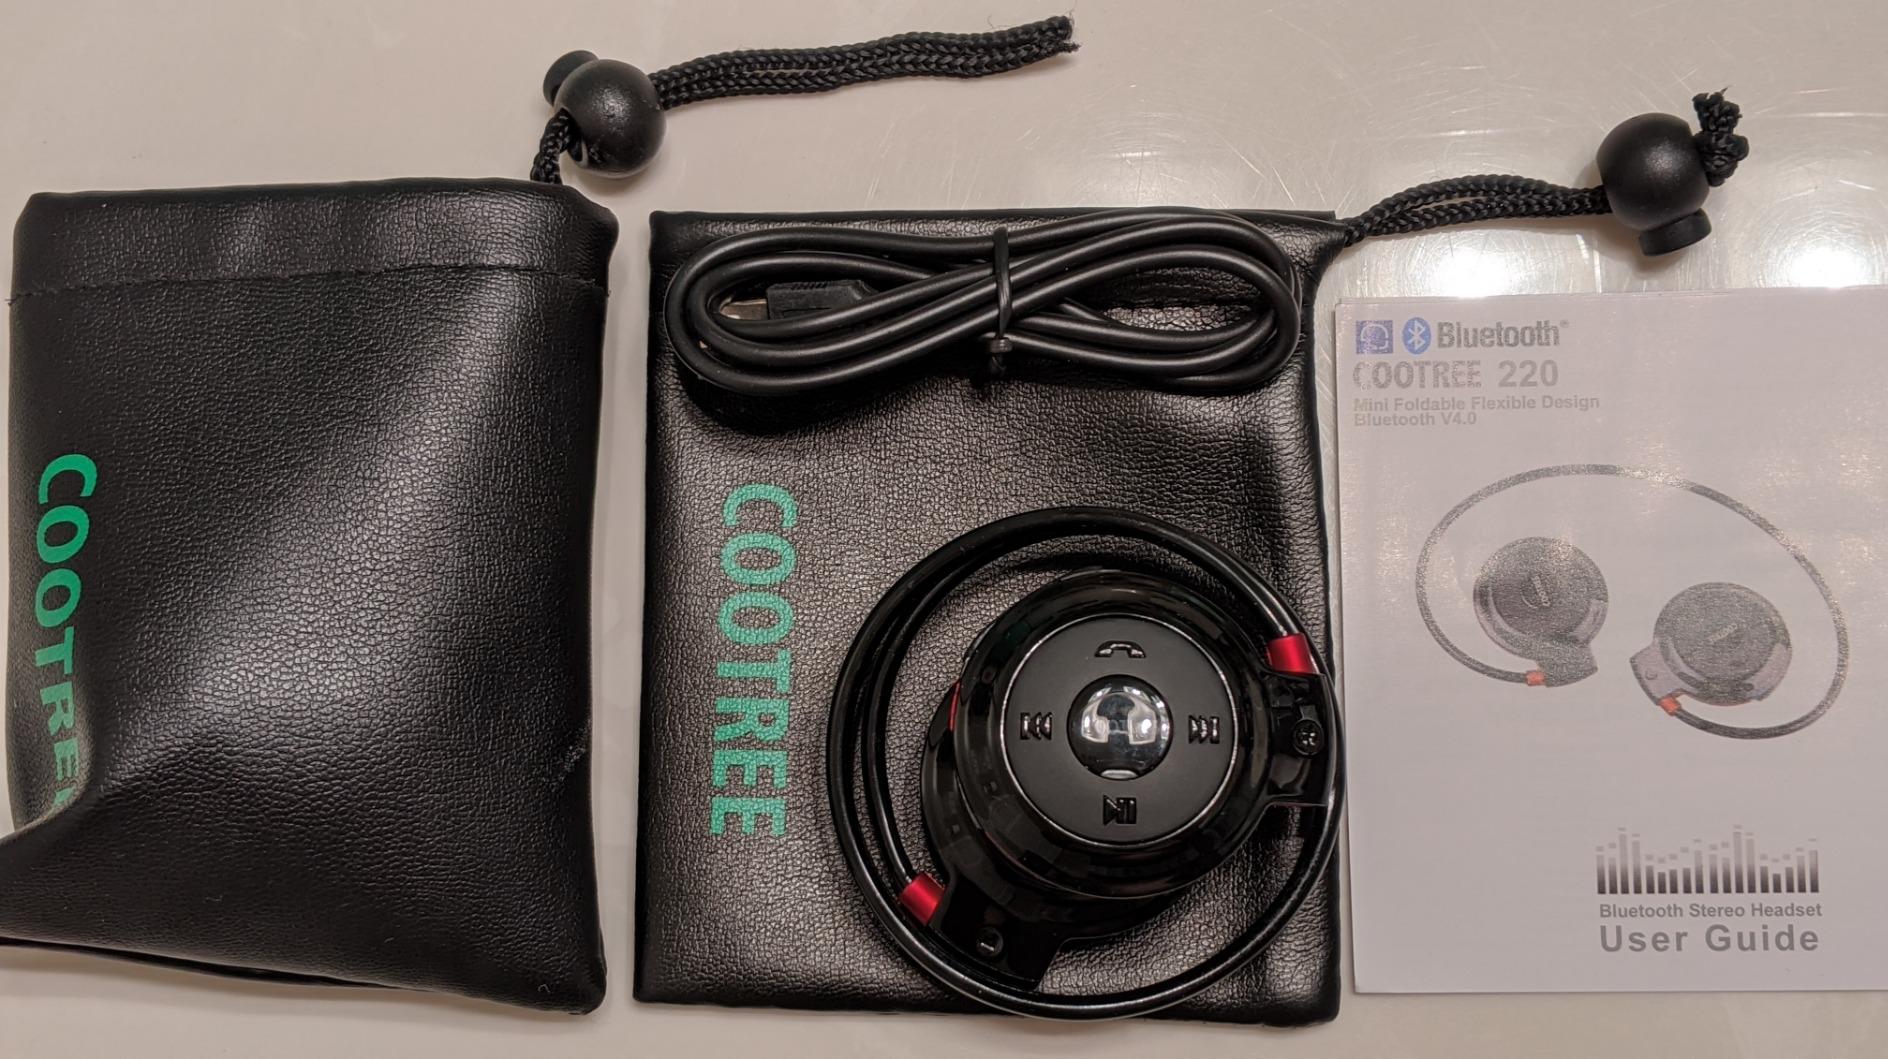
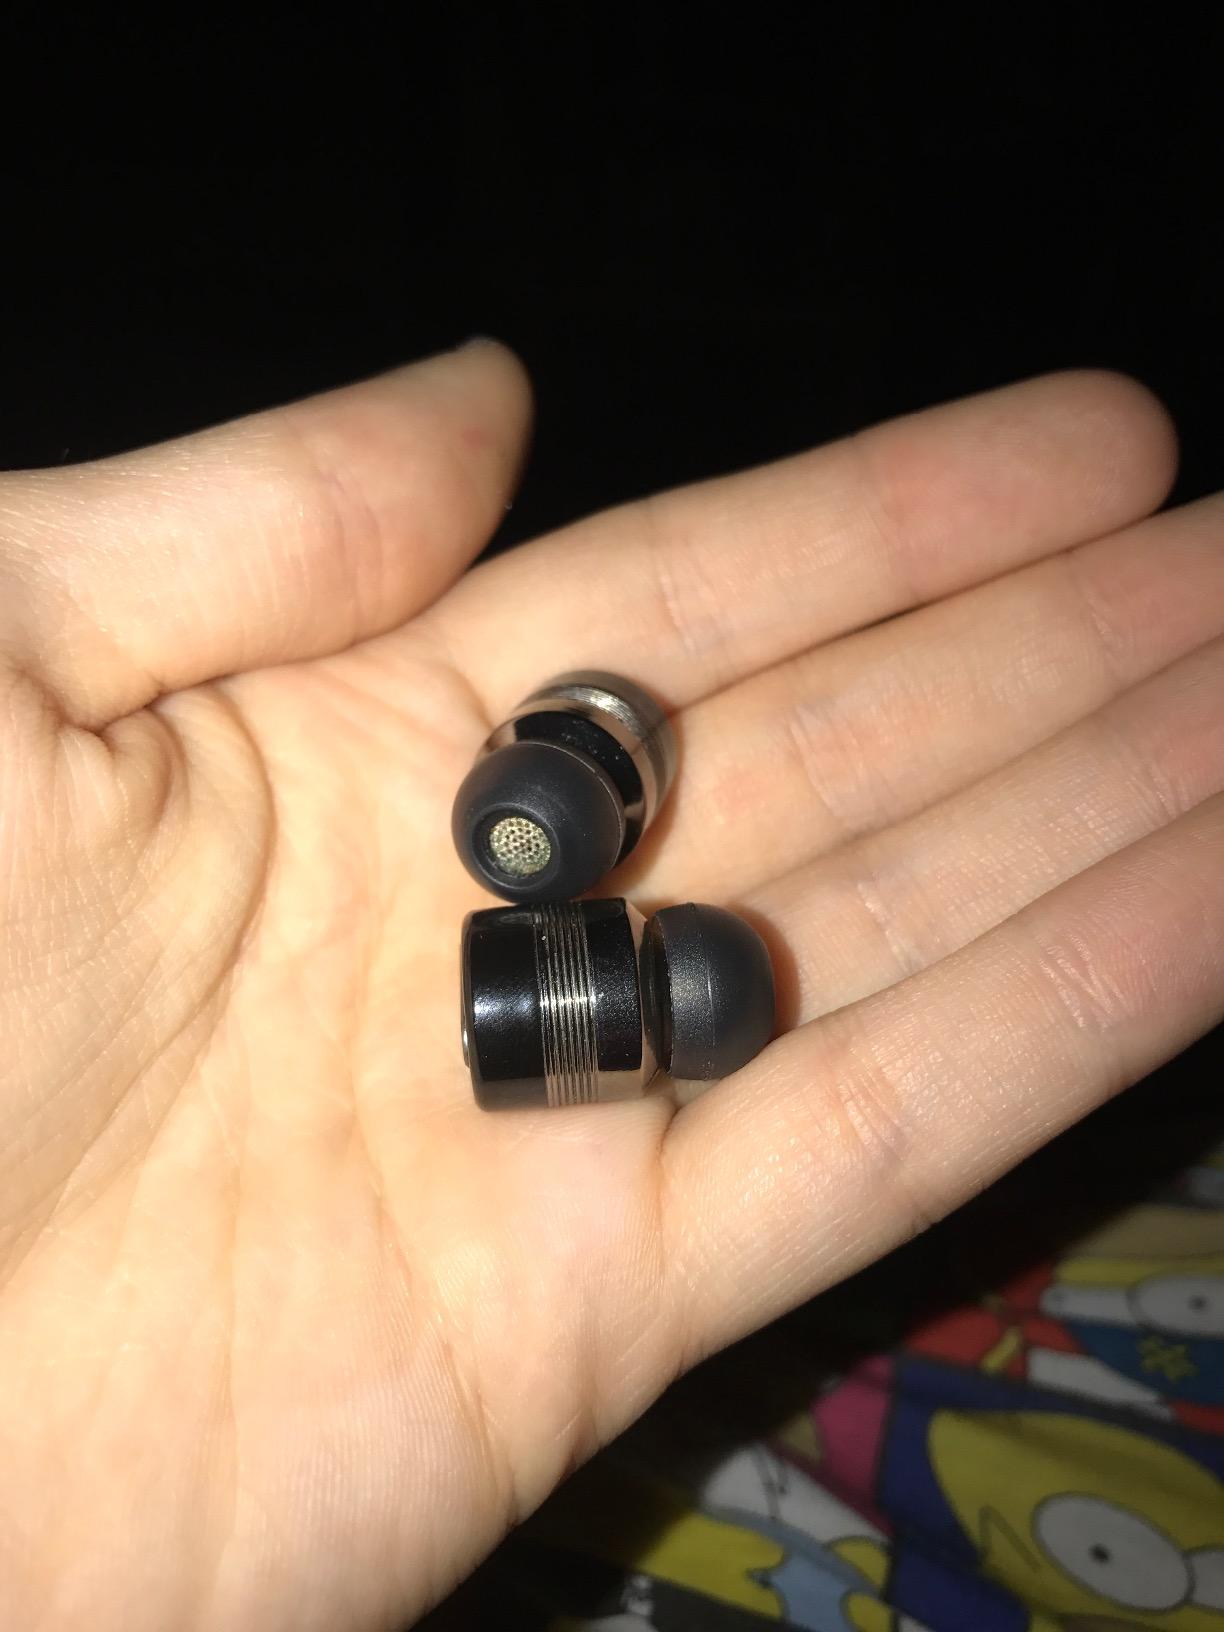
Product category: headphones
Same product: no